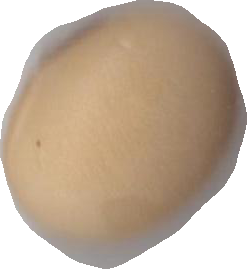
Variety: Anjasmoro